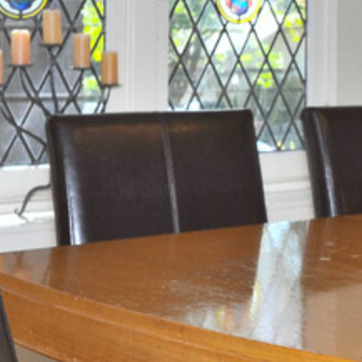
Material: leather